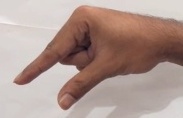
ASL sign: Q